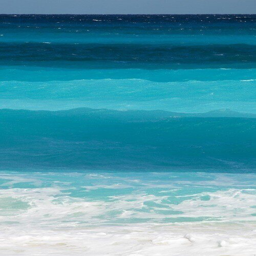
shades of sea , incredible the natural aqua and blue hues of the tide